Plainoiseau

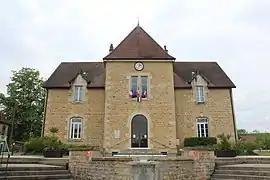
The town hall in Plainoiseau

Plainoiseau is a commune in the Jura department in Bourgogne-Franche-Comté in eastern France.